Thirteen Lives

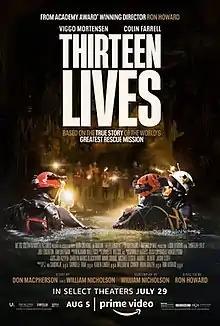
Promotional release poster

Thirteen Lives is a 2022 biographical survival film, based on the Tham Luang cave rescue, directed and produced by Ron Howard and written by William Nicholson. The film stars Viggo Mortensen, Colin Farrell, Joel Edgerton, and Tom Bateman.